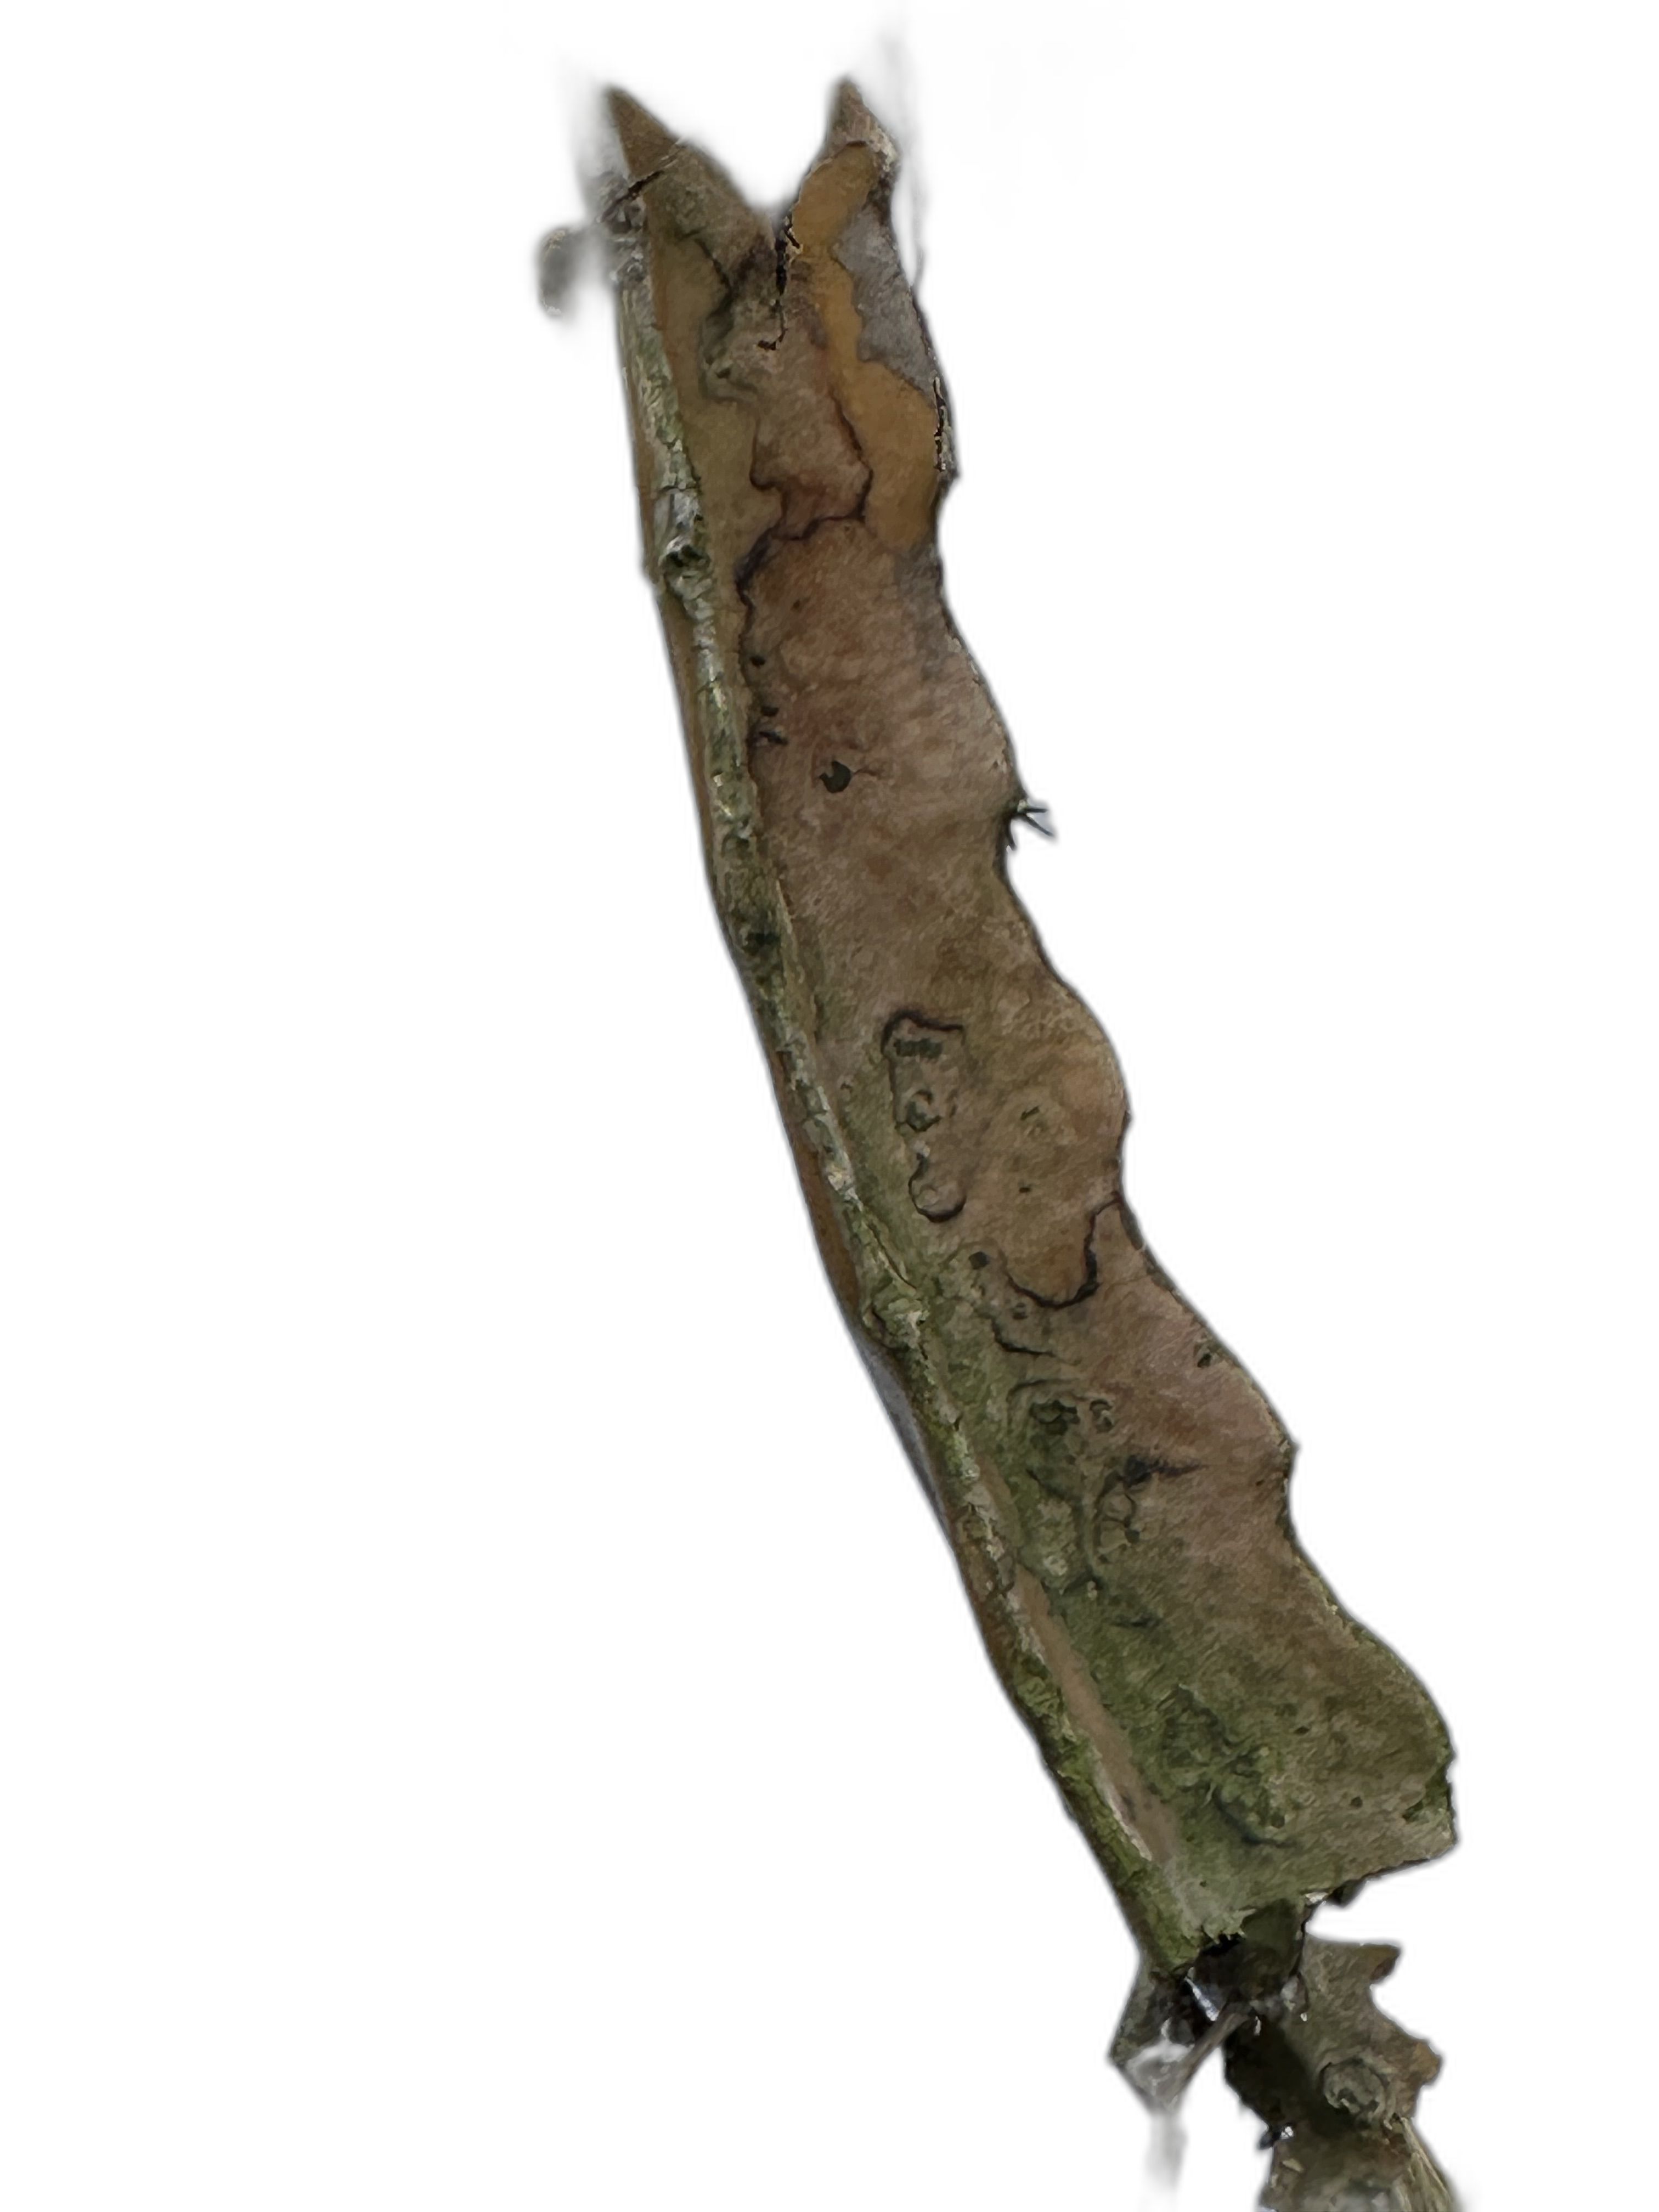
Label: Bad leaf